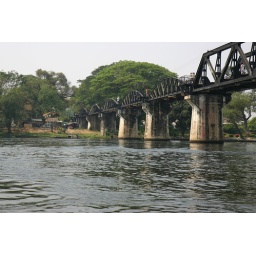
train and bridge over the river kwai